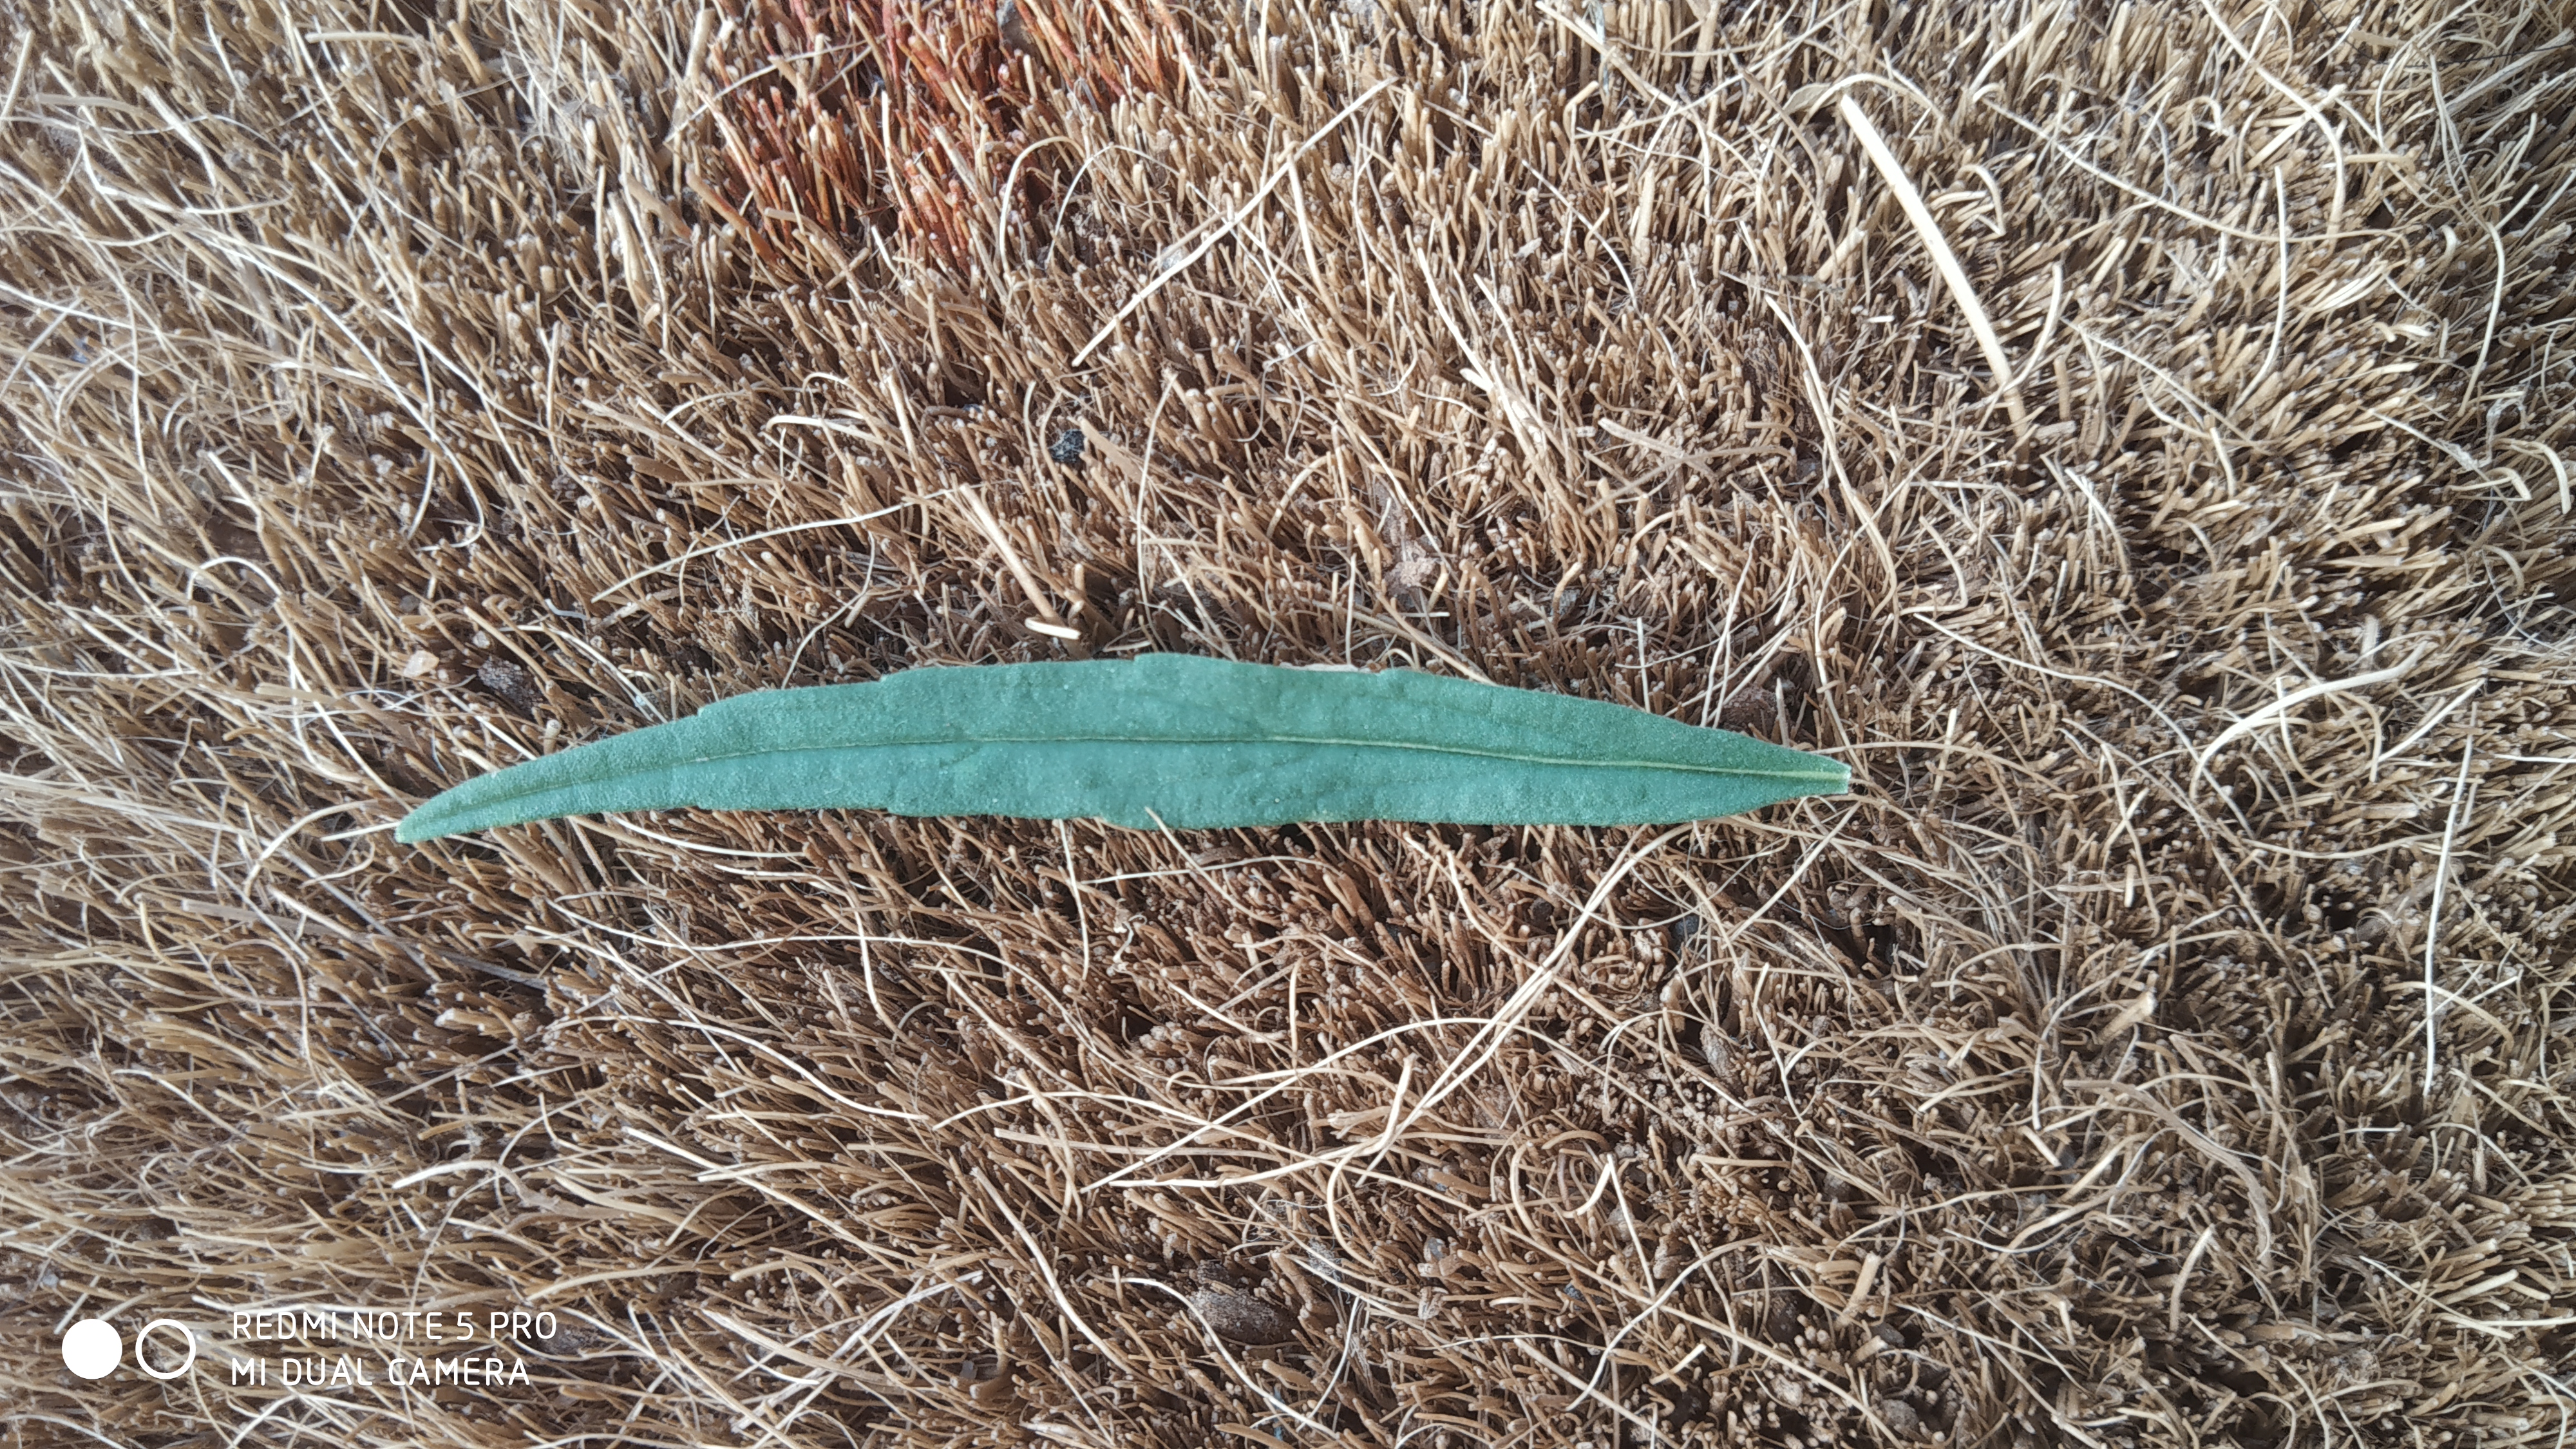
Plant: Thumbe